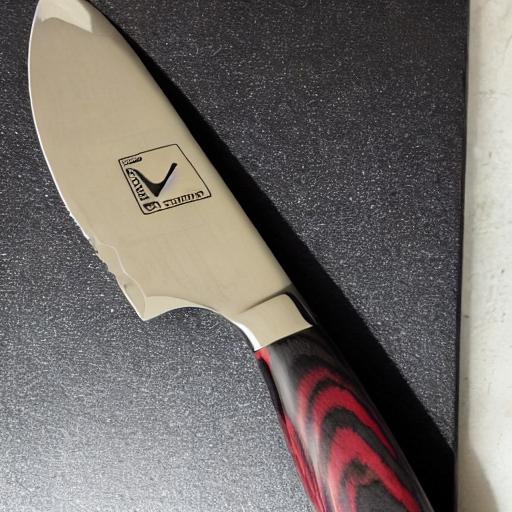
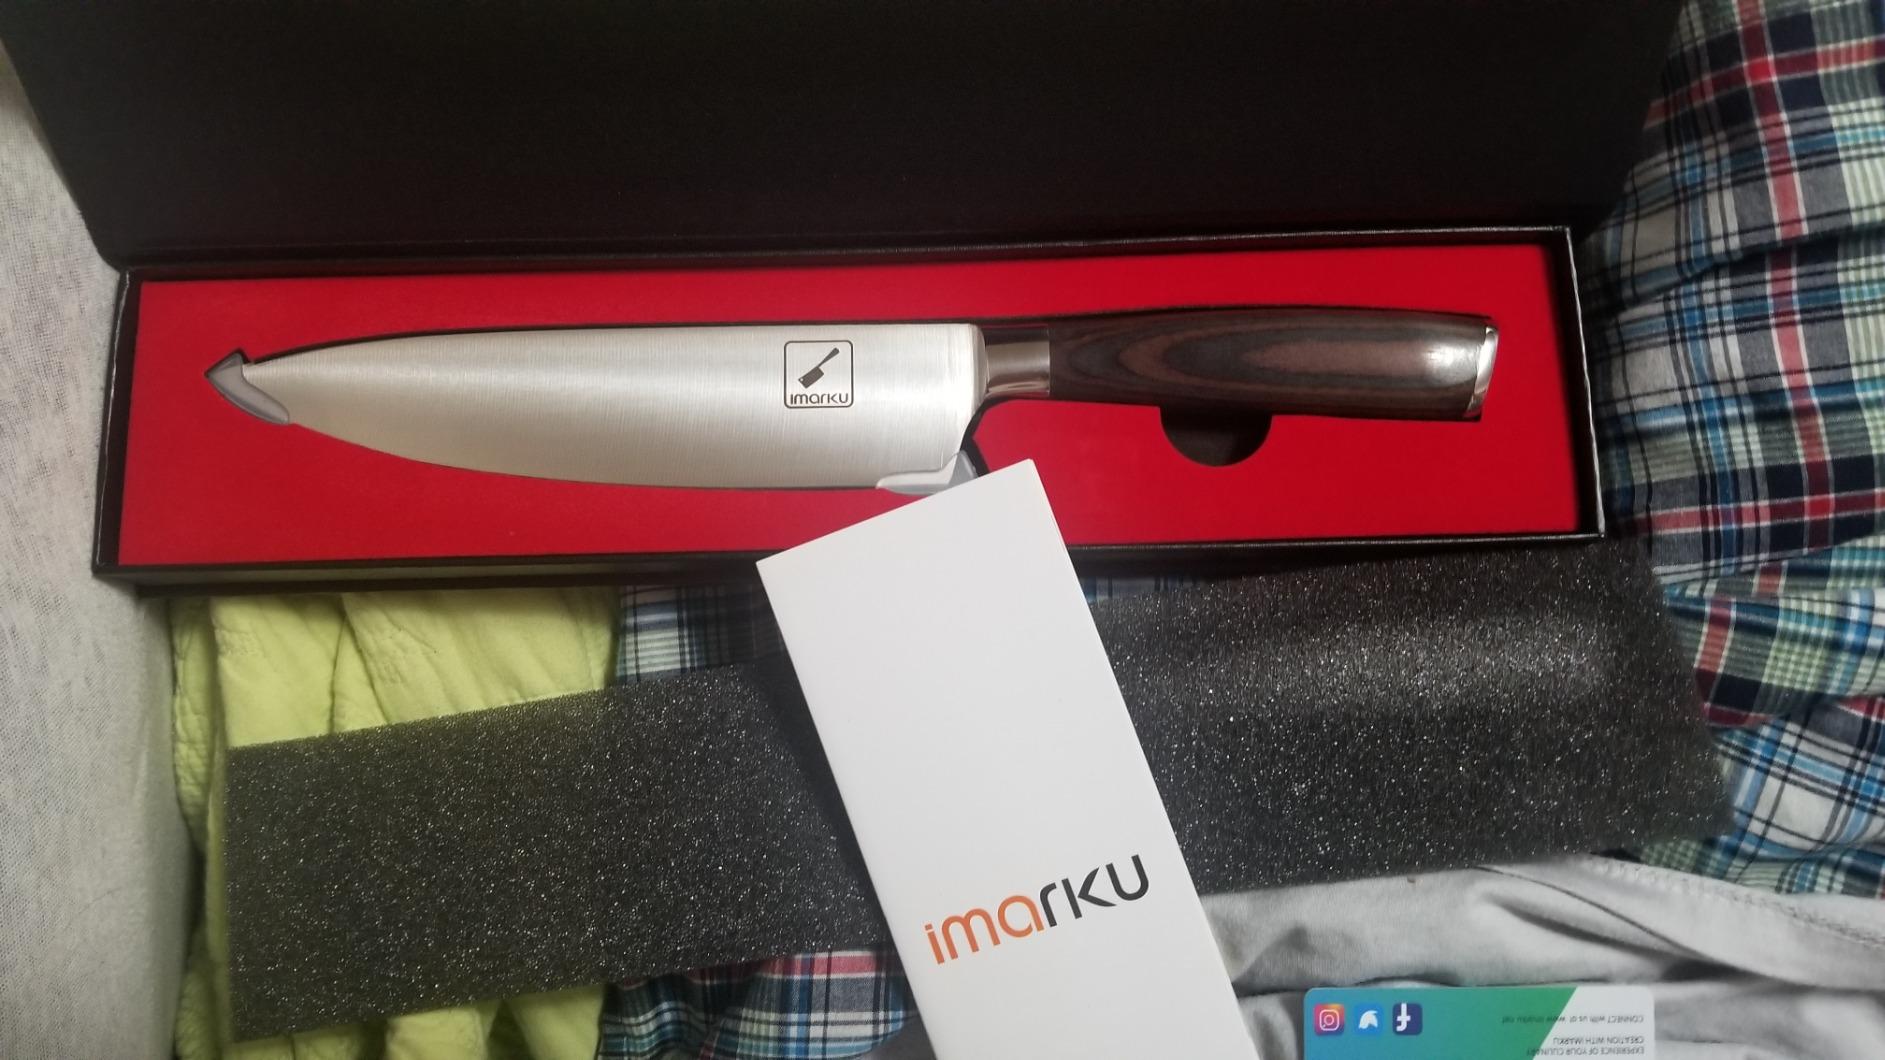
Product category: items_knife
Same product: no